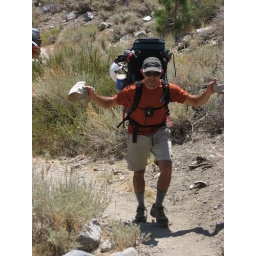
About three minutes after the hike staring, my convertible pants turned into shorts (pant legs in hands here).